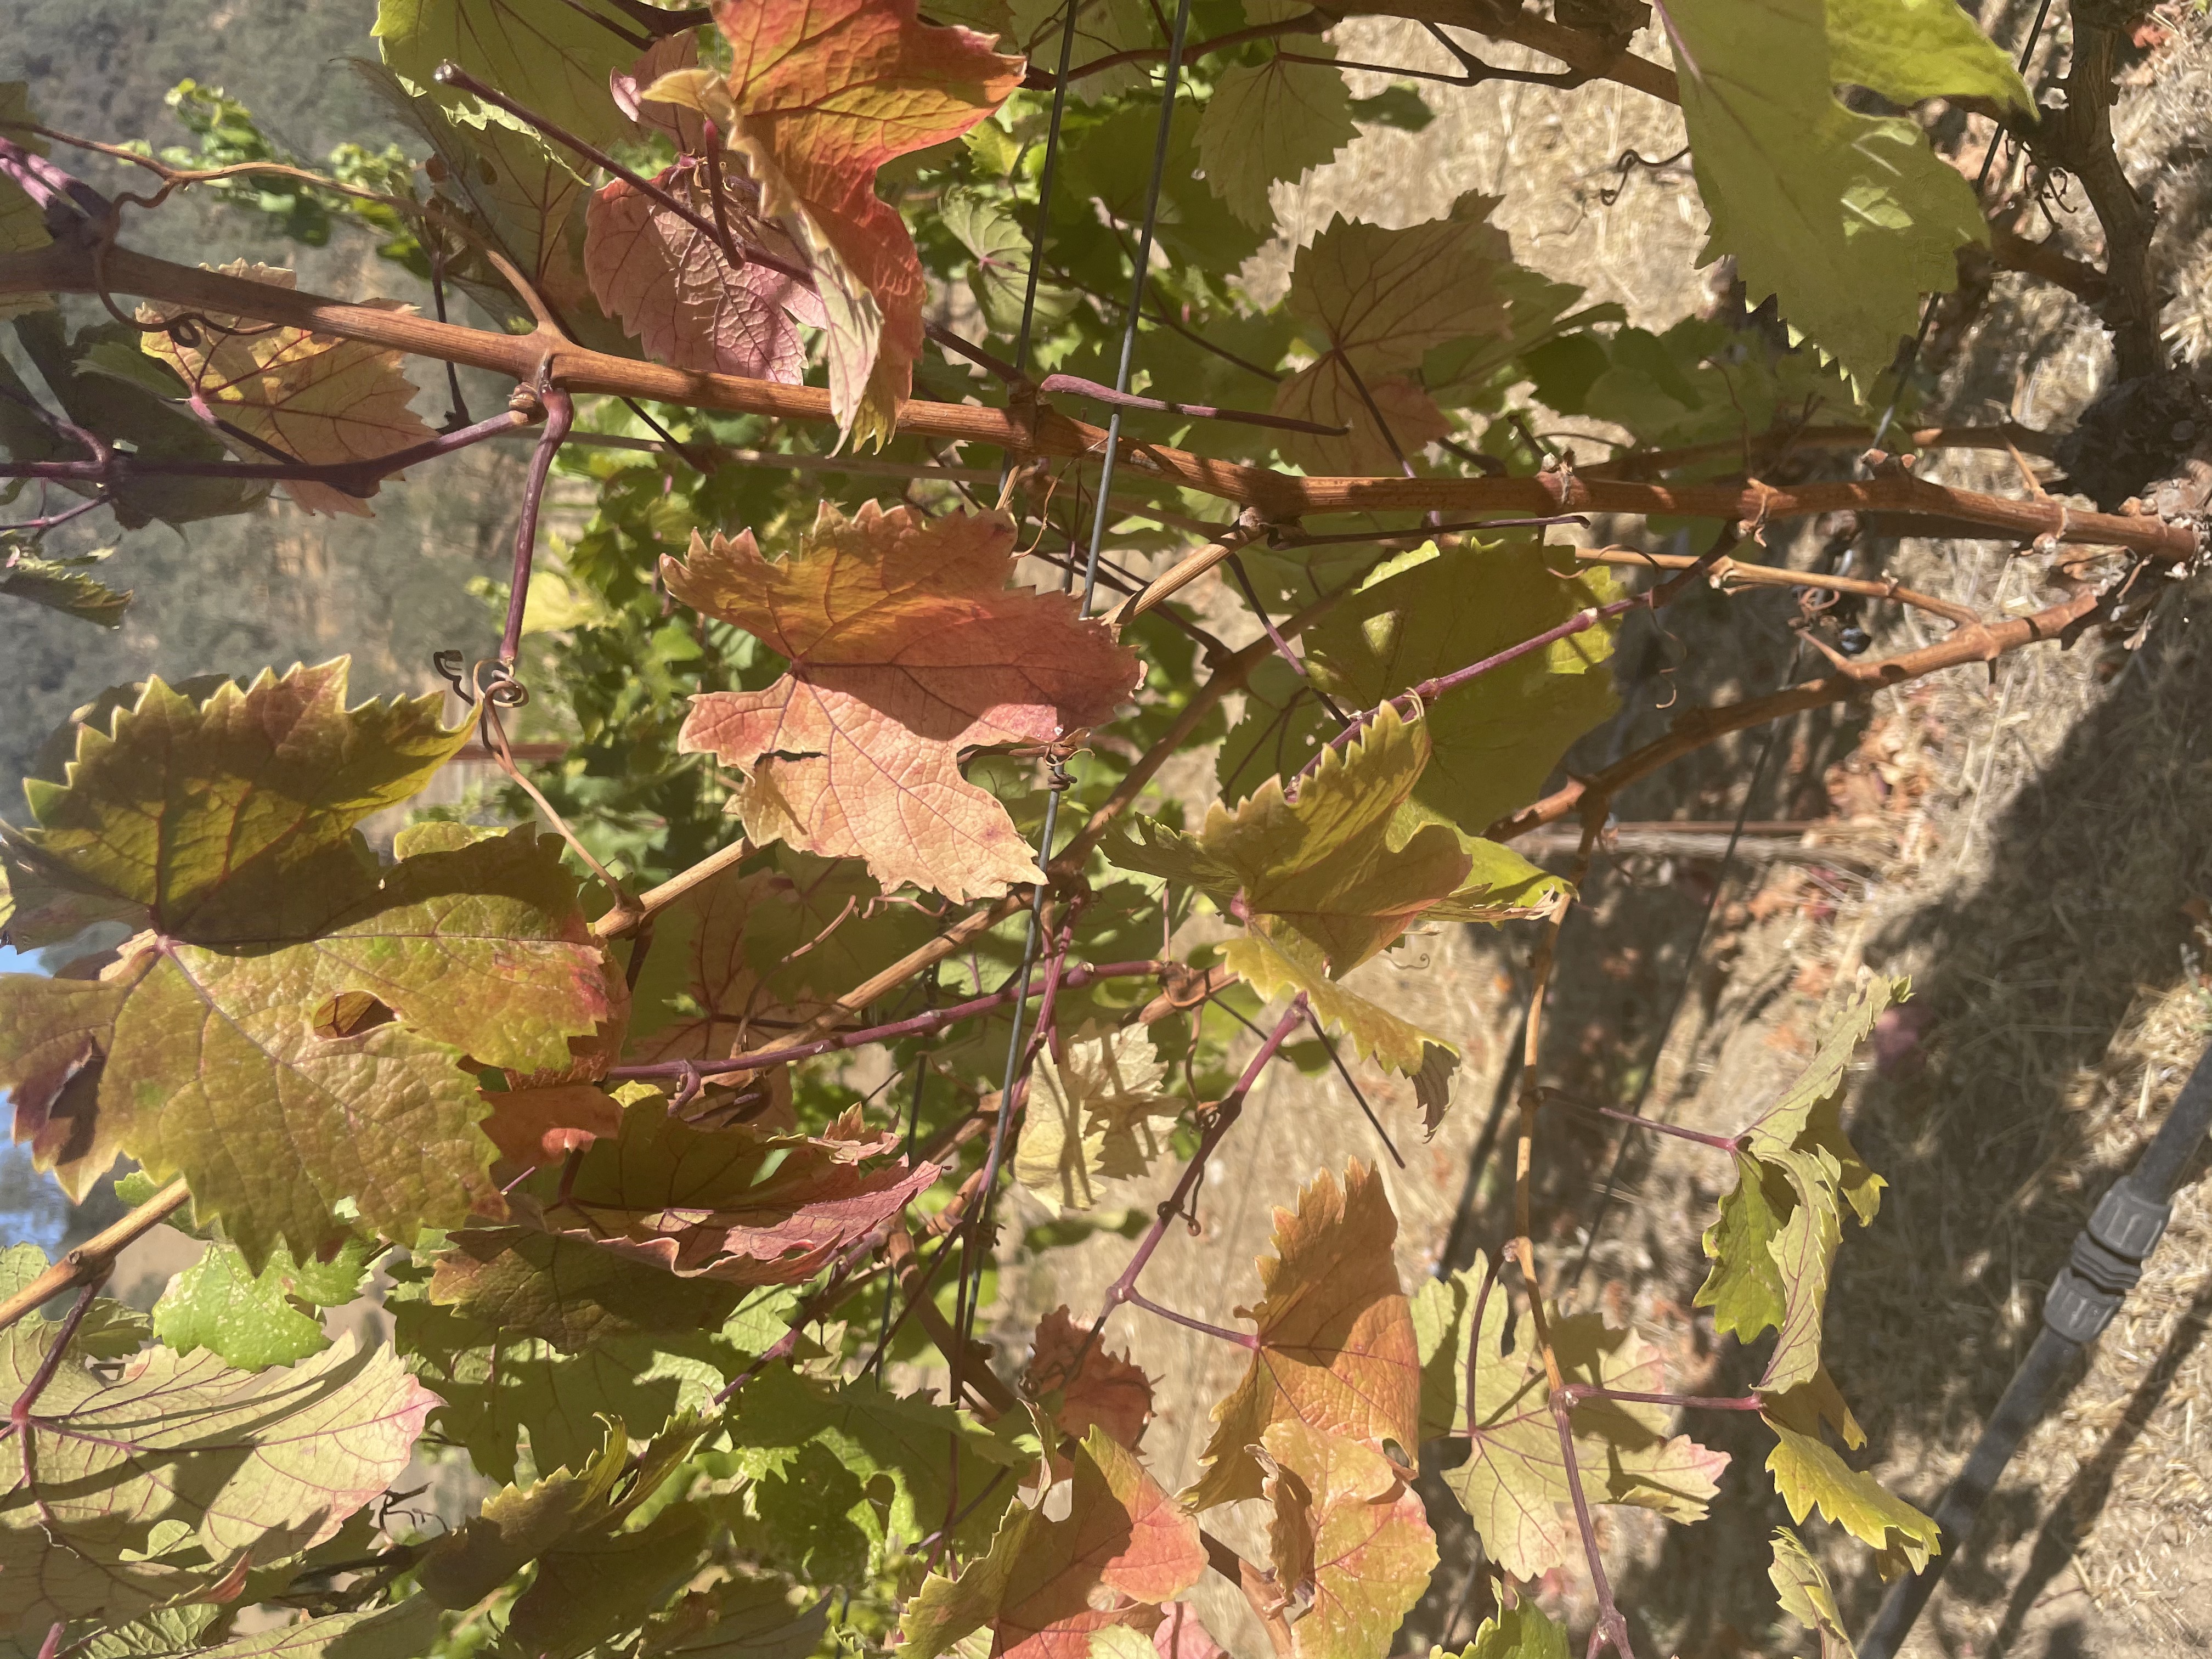
Label: Red Blotch